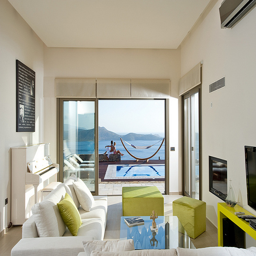
A liing room filled with furniture and a painting on a wall.
An interior of a living room with a white sofa and a sliding glass door that displays a lake in the background.
A ROOM ON THE BEACH SHORE WITH A PIANO
a living room with a view of the ocean and coastline
A modern style green and white living room